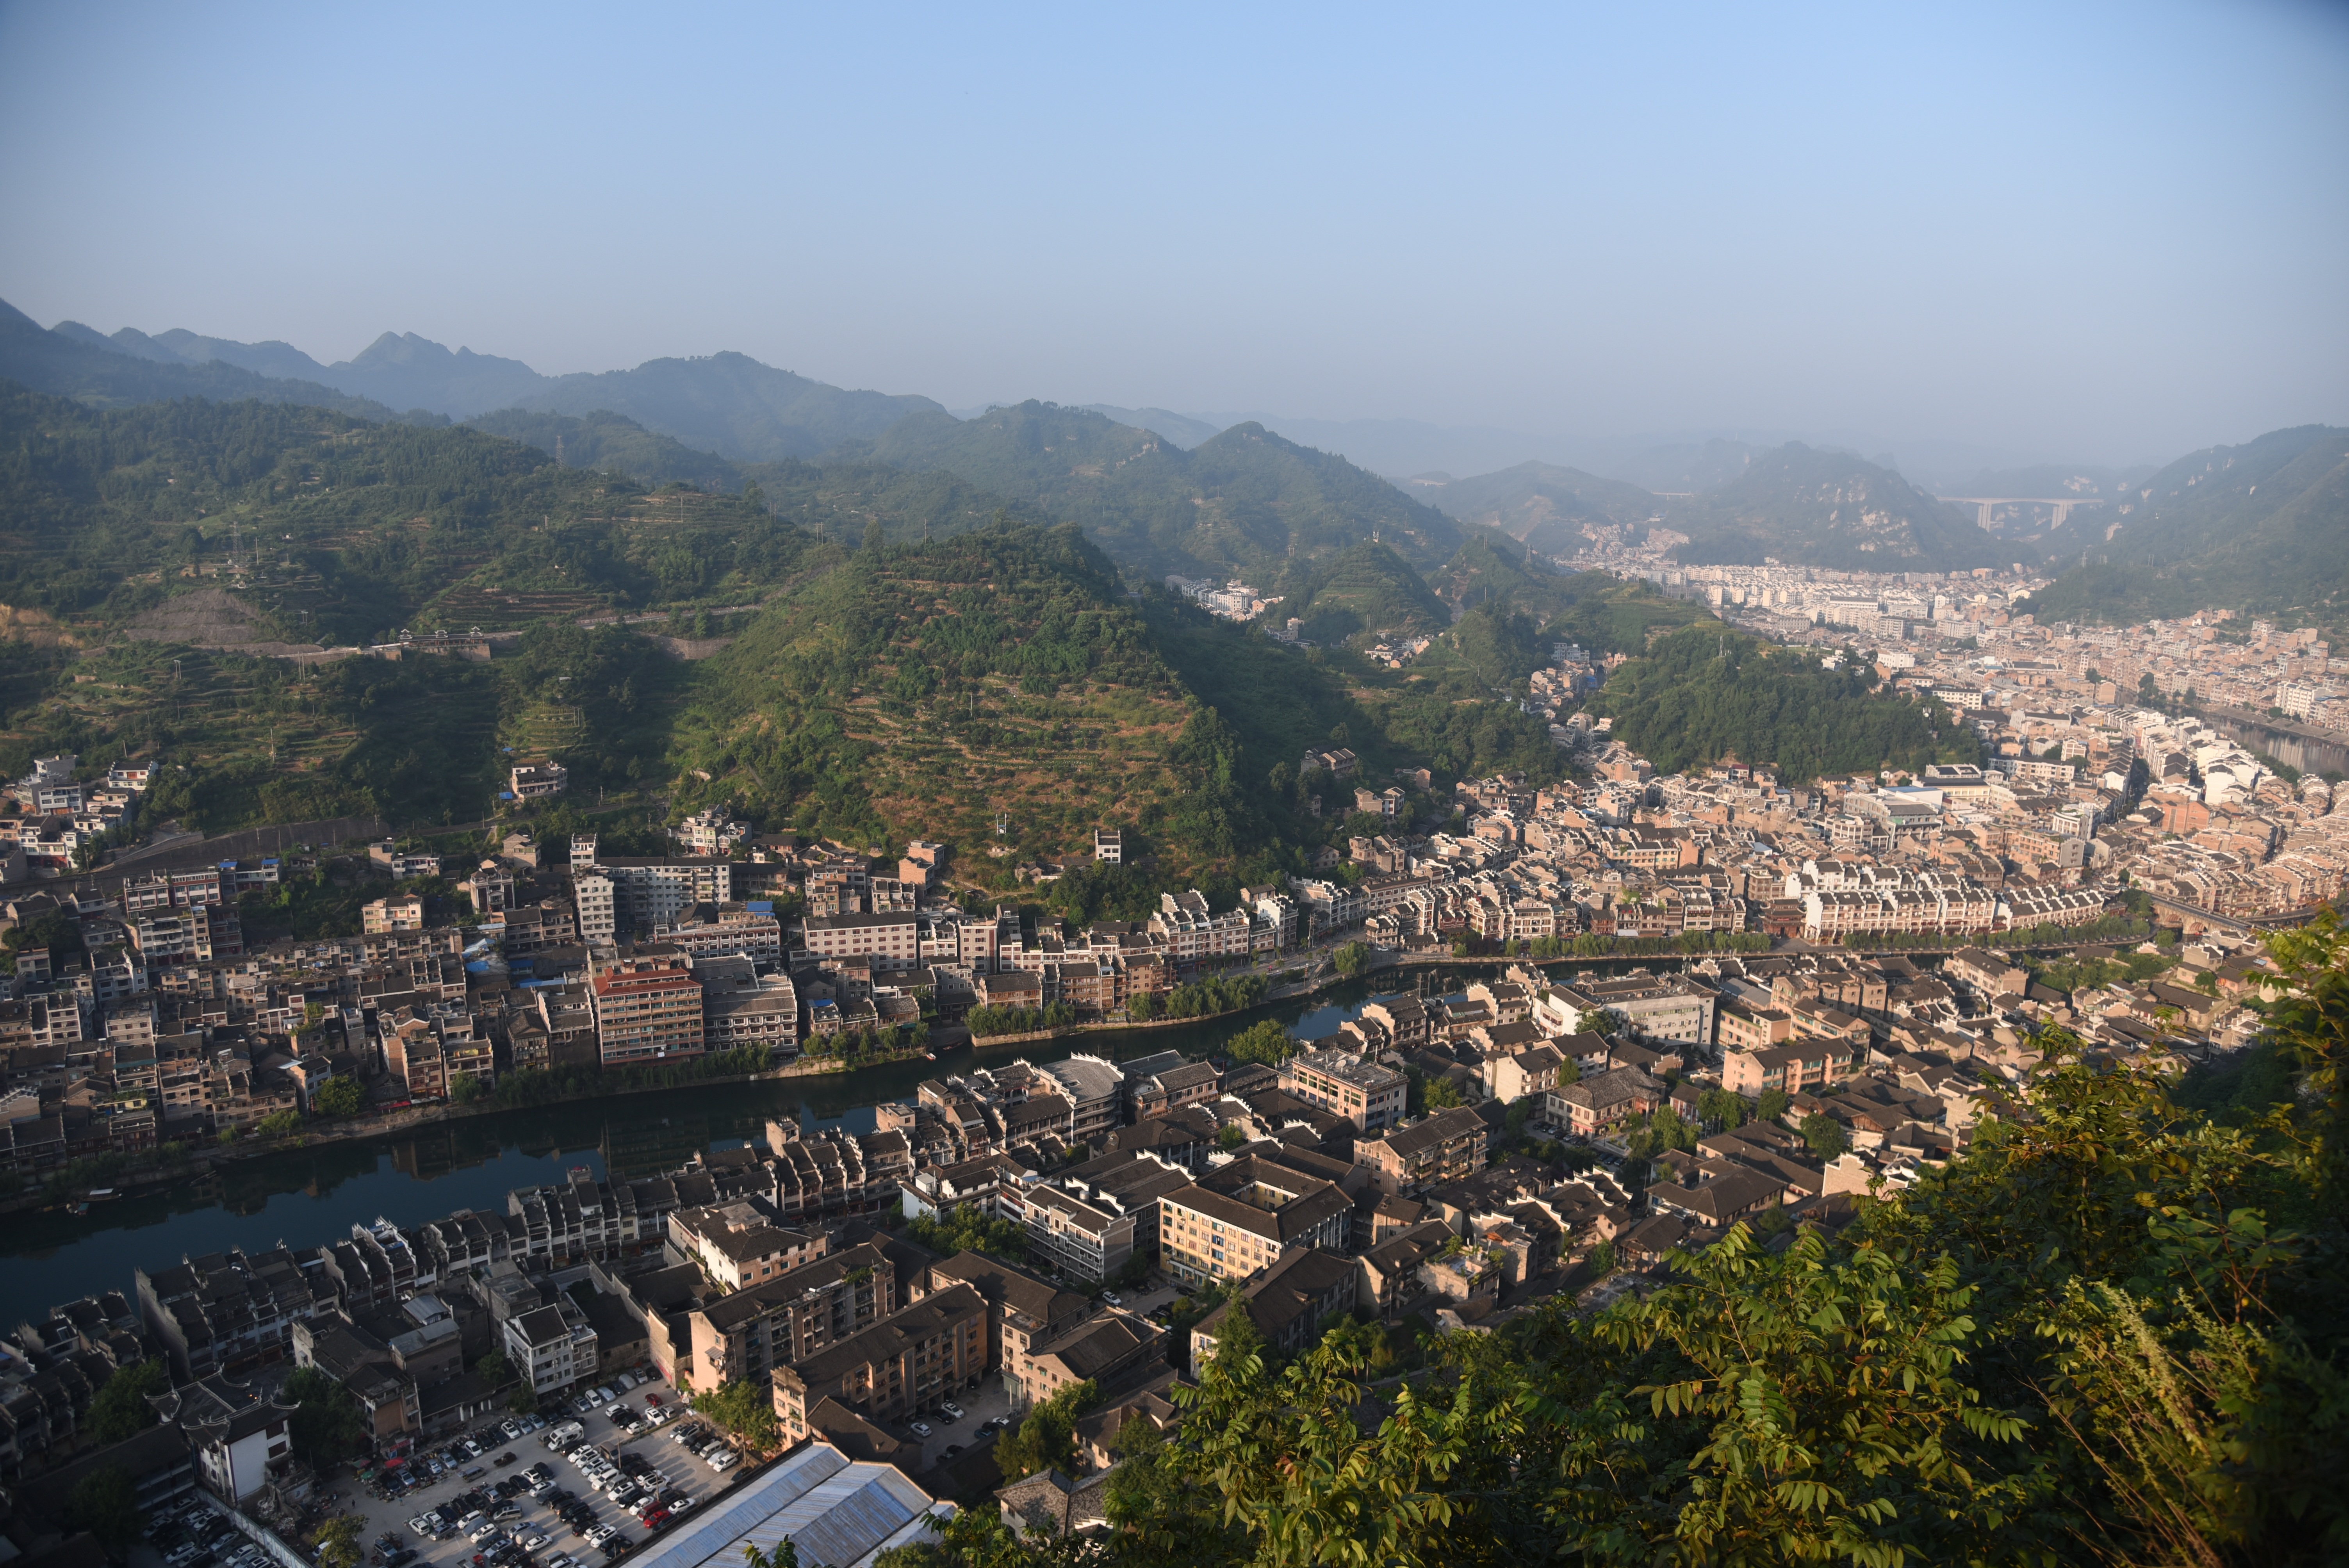
aerial photography, mountainous landforms, town, geographical feature, bird's eye view, photography, city, human settlement, mountain, cityscape, hill, mountain range, tourism, landscape, village, panorama